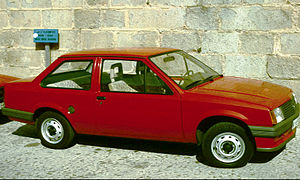
Opel Corsa A / Modelhistorie
Opel Corsa A var en mellem september 1982 og marts 1993 af Opel bygget minibil i Corsa-serien.